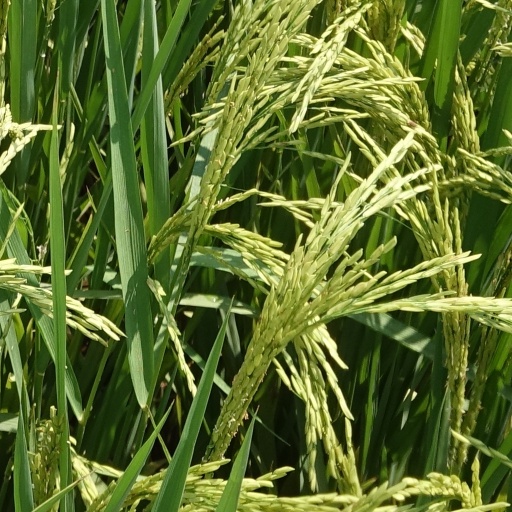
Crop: rice